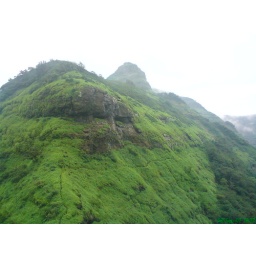
shot while standing in no man's land between peb and mathrean hill